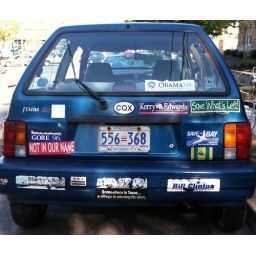
Bumper stickers spotted in Washington, DC with car attached. Photo taken with an iPhone 3GS.